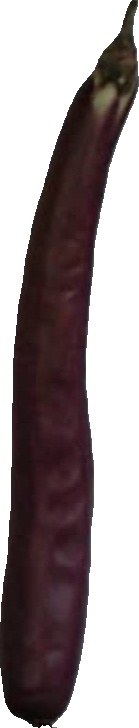
Label: eggplant_long_1